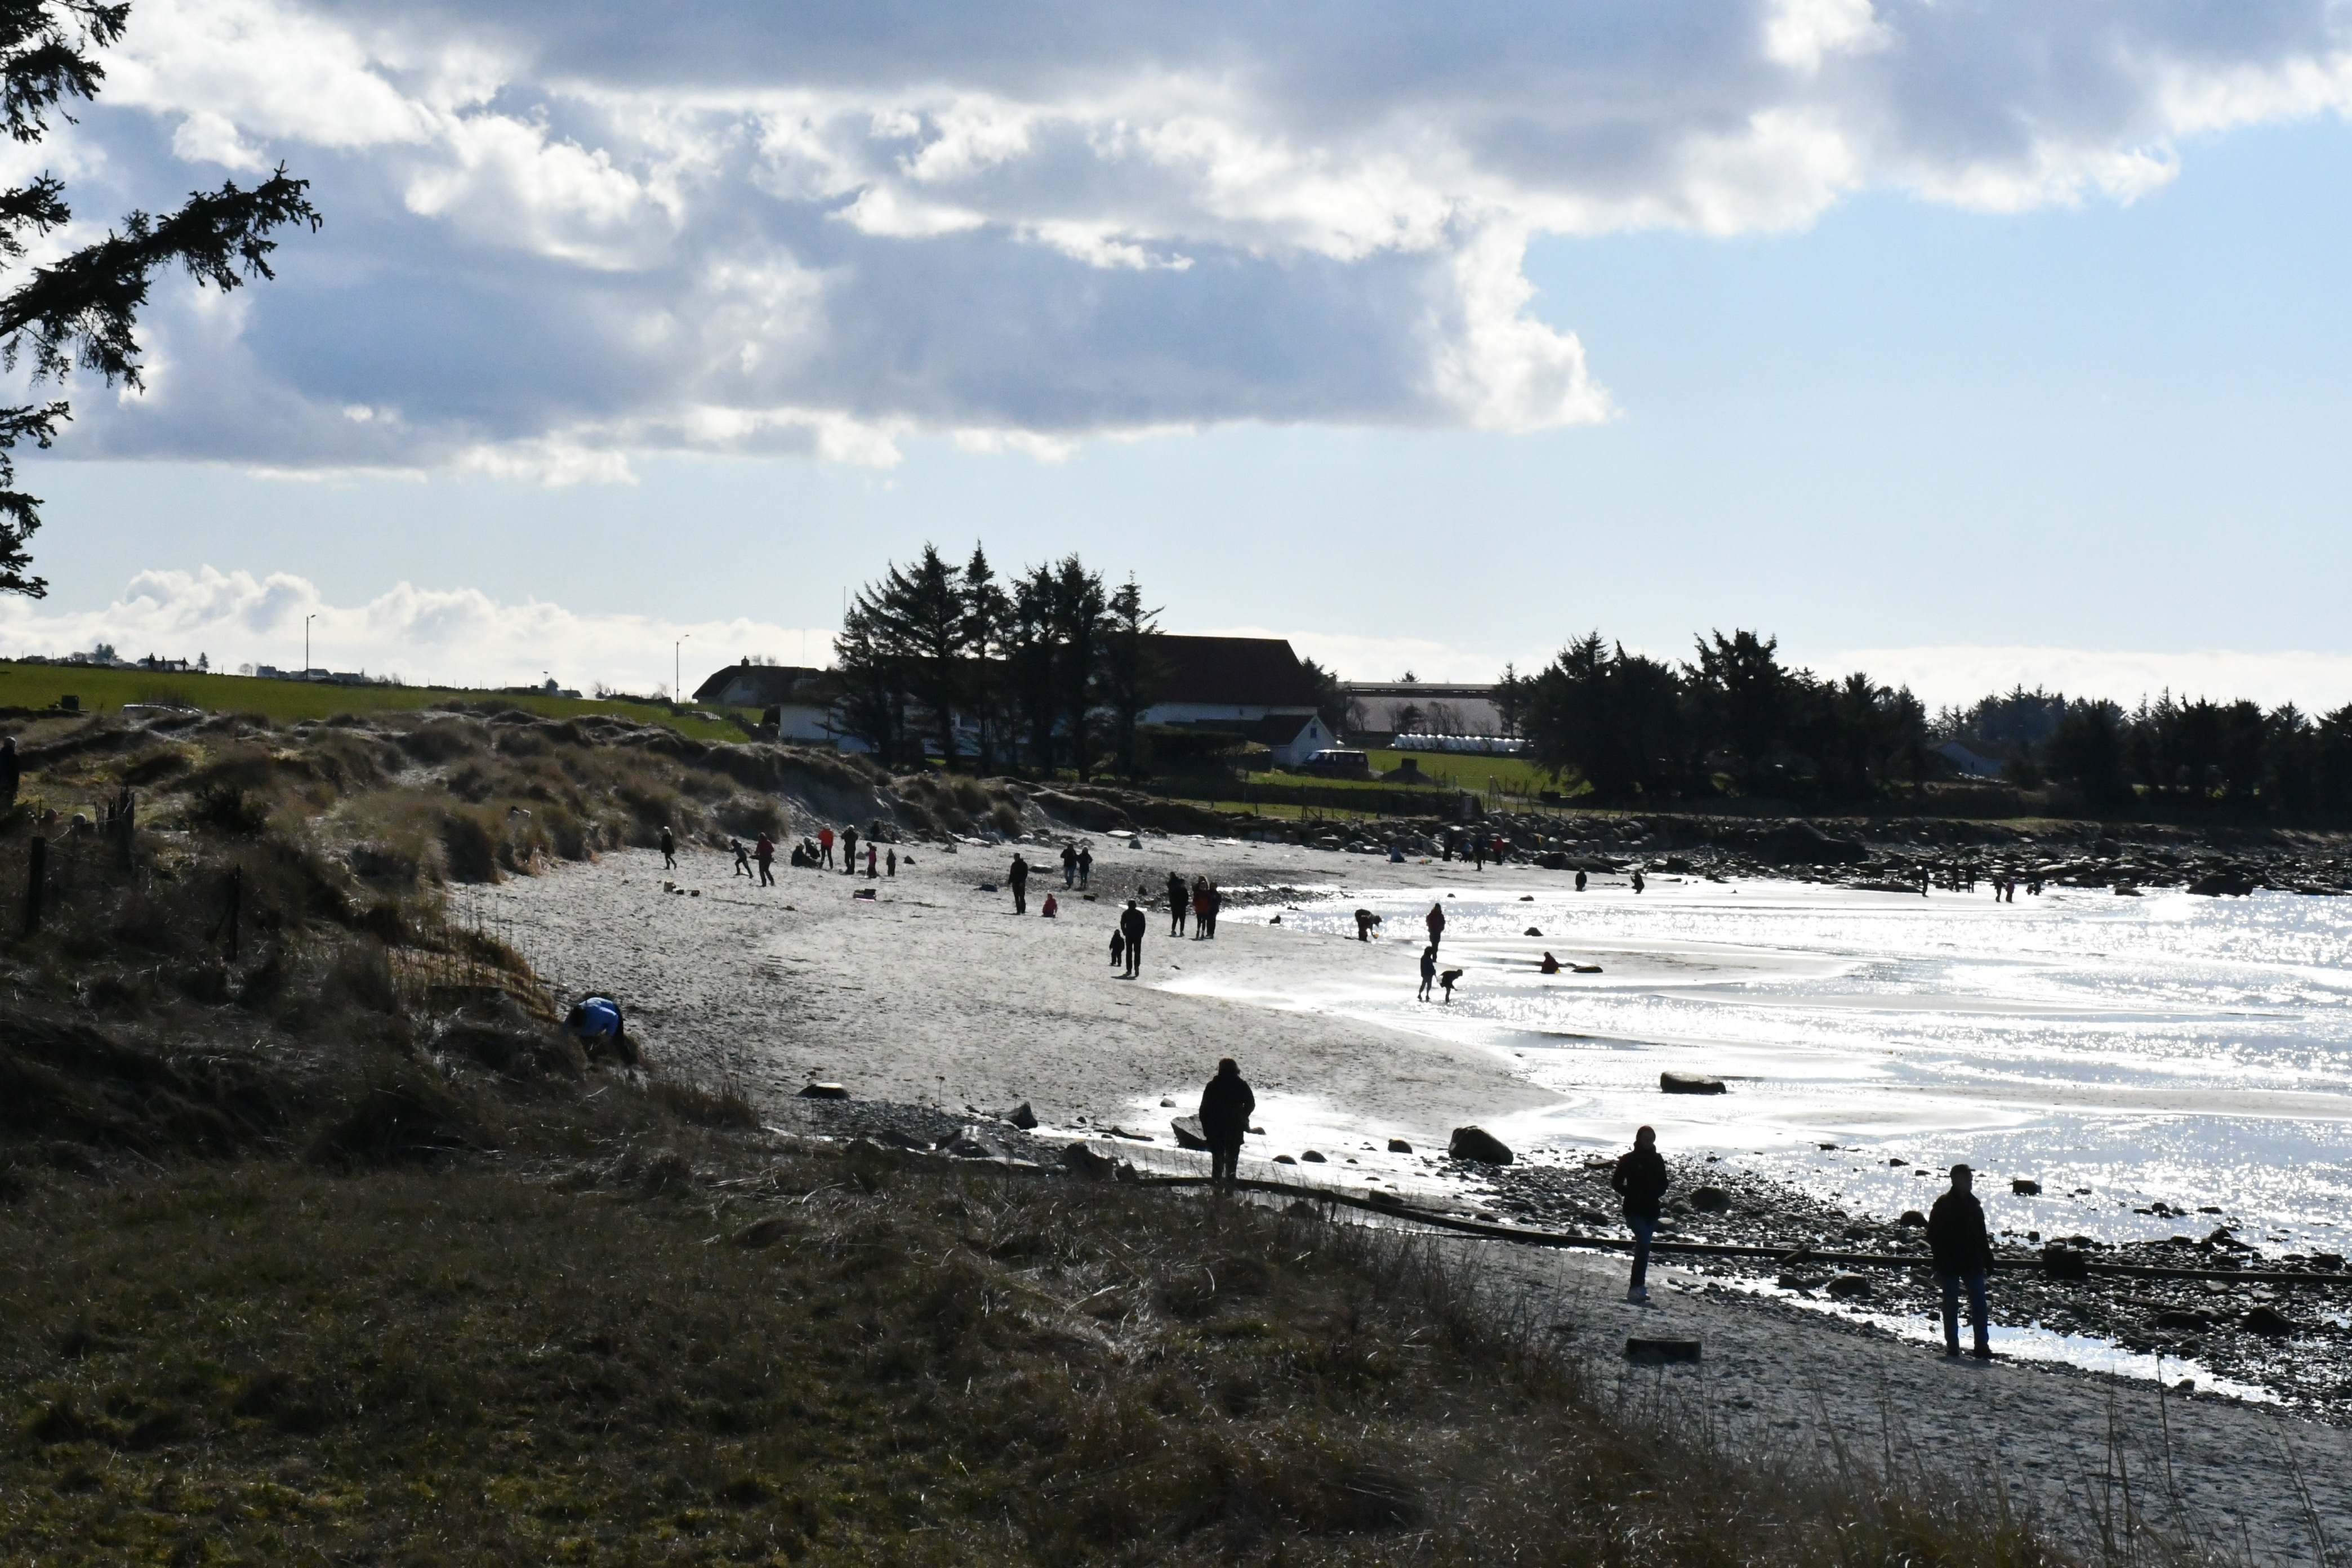
Randaberg, norway, beach, body of water, coast, shore, sea, sky, water, ocean, wave, coastal and oceanic landforms, tree, wind wave, cloud, bay, bank, tide, sand, terrain, rock, vacation, photography, tourism, river, cliff, mountain, headland